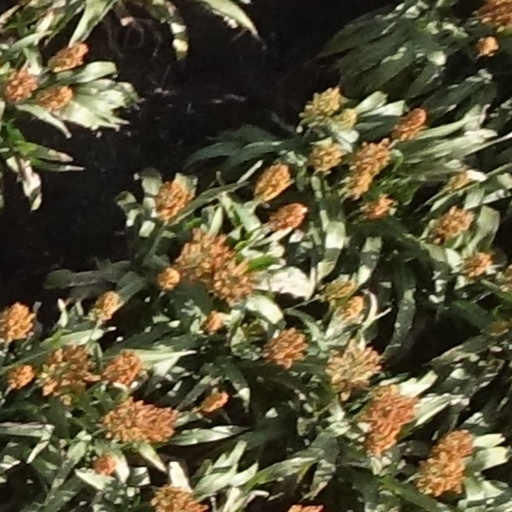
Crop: sorghum